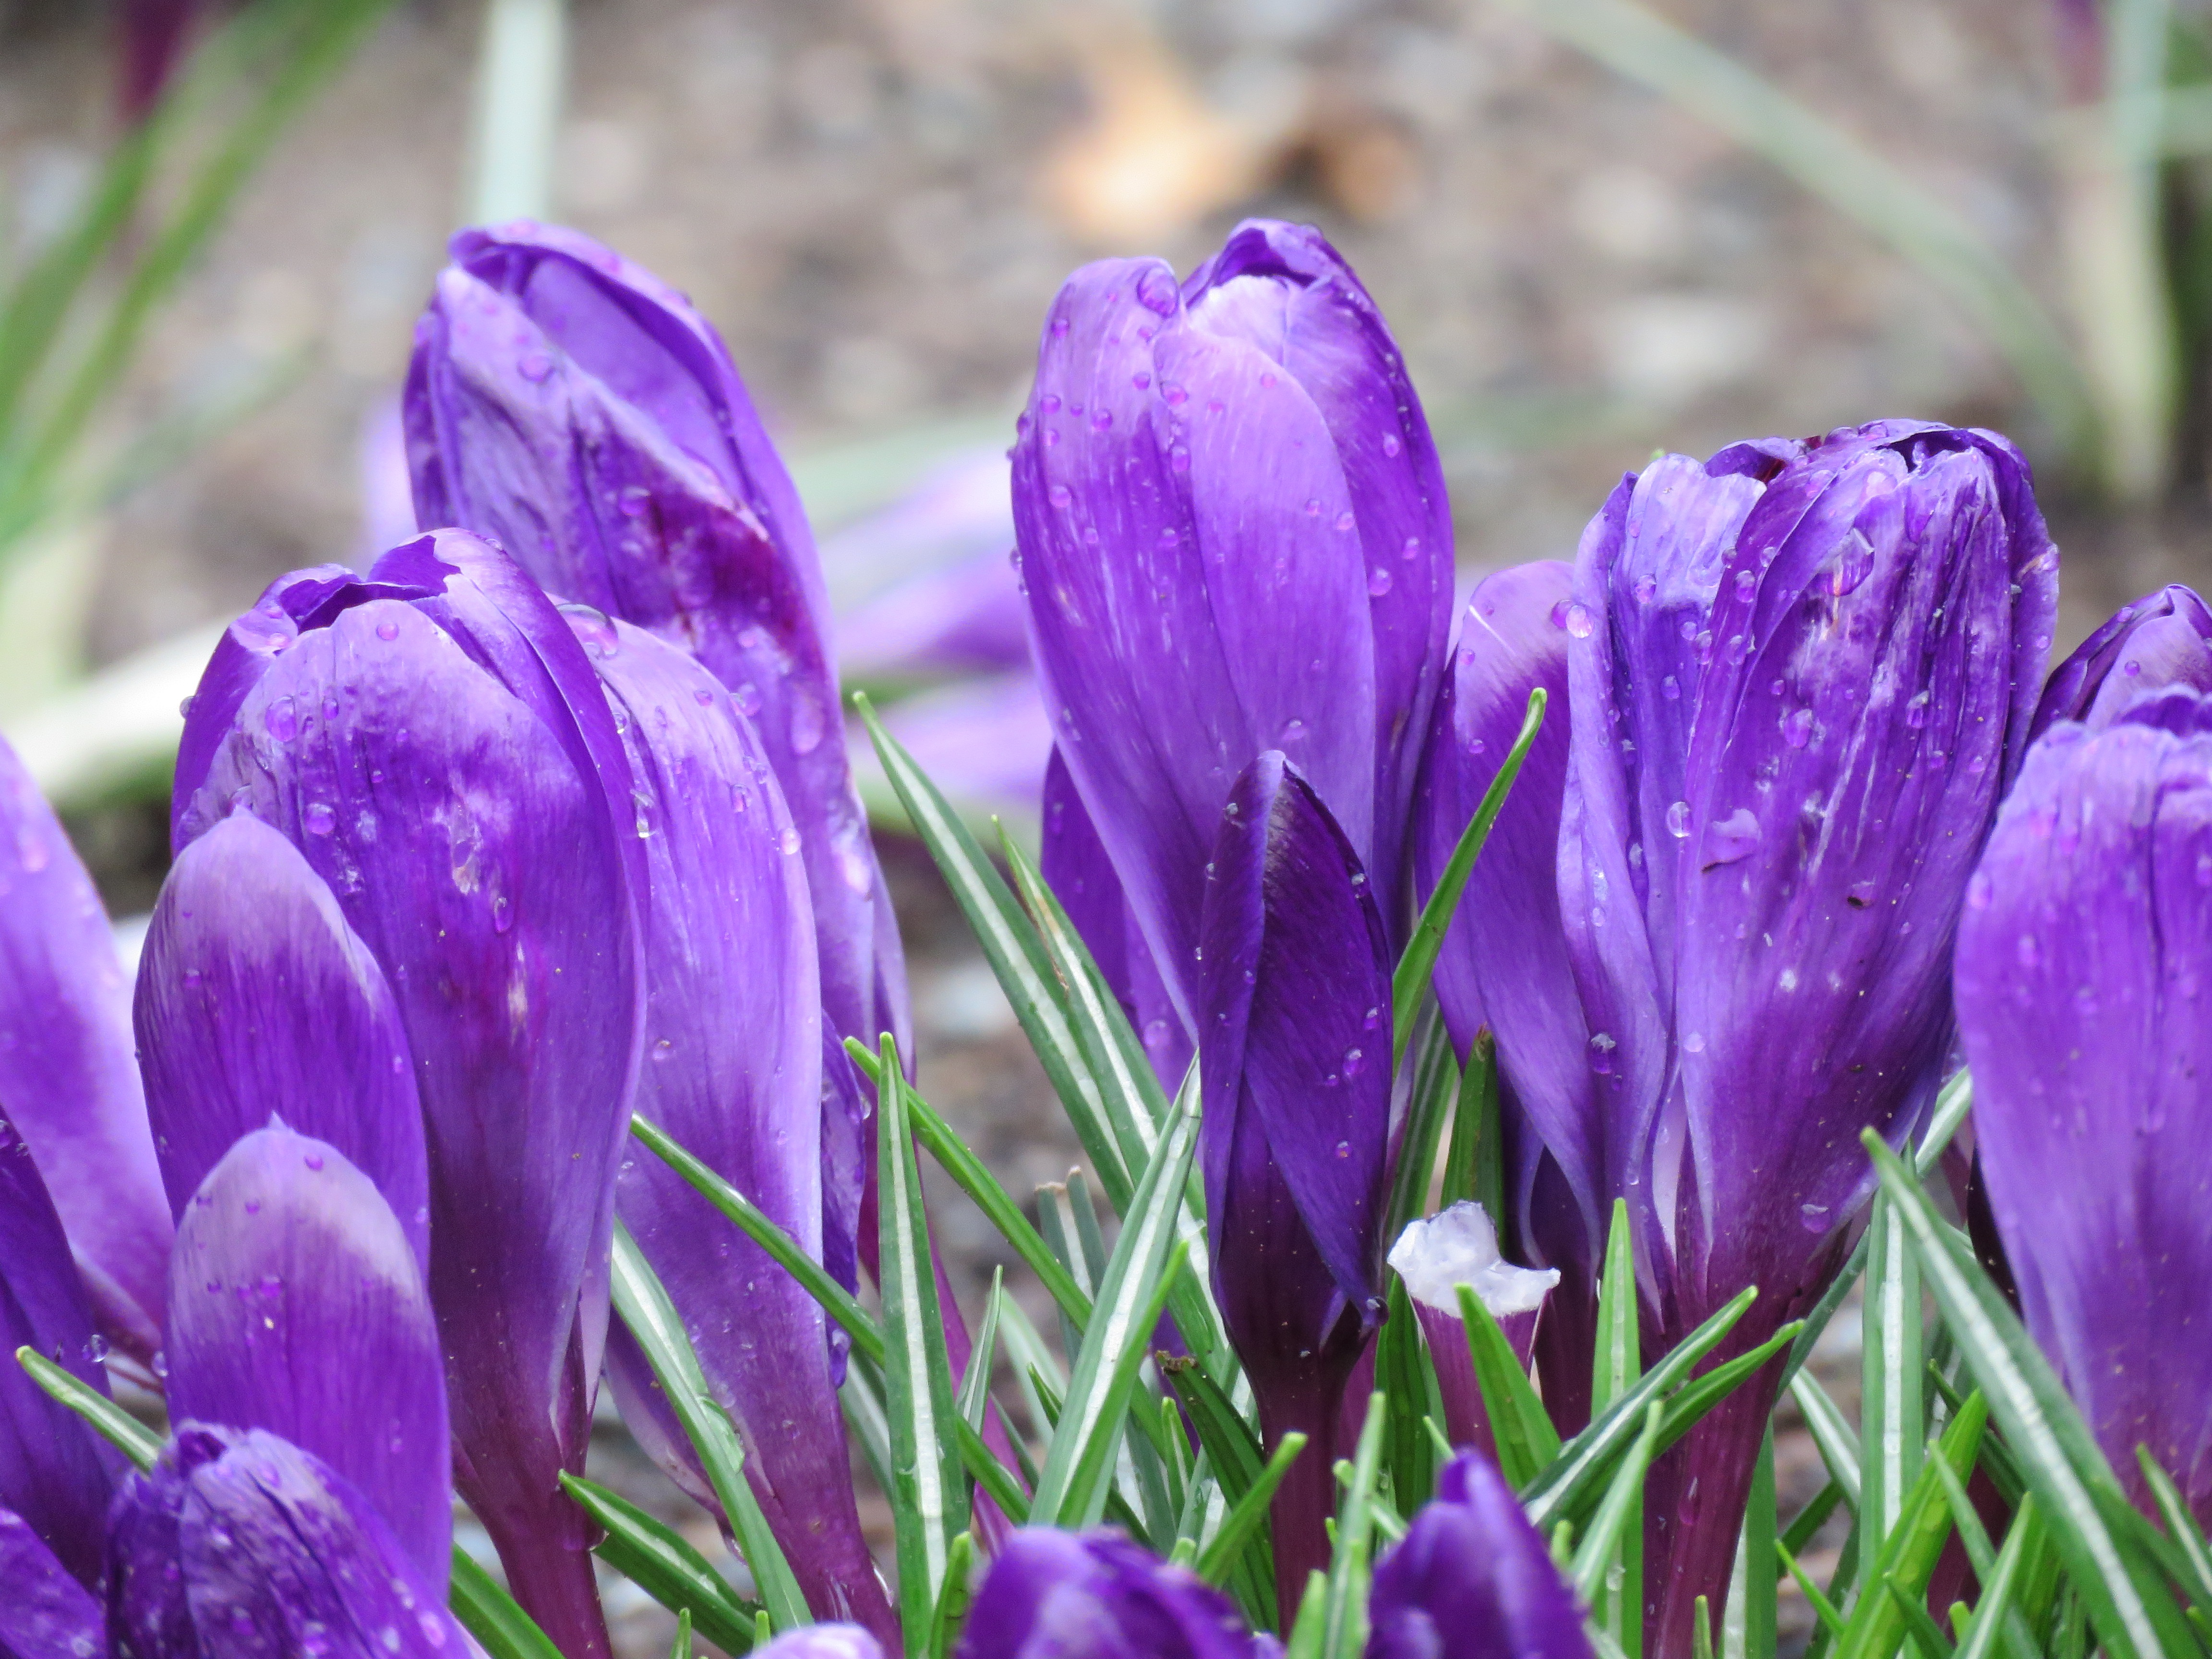
nature, plant, flower, petal, bloom, spring, natural, fresh, botany, colorful, garden, closeup, flora, wildflower, flowers, eye, easter, crocus, spring flower, macro photography, flowering plant, land plant, iris family